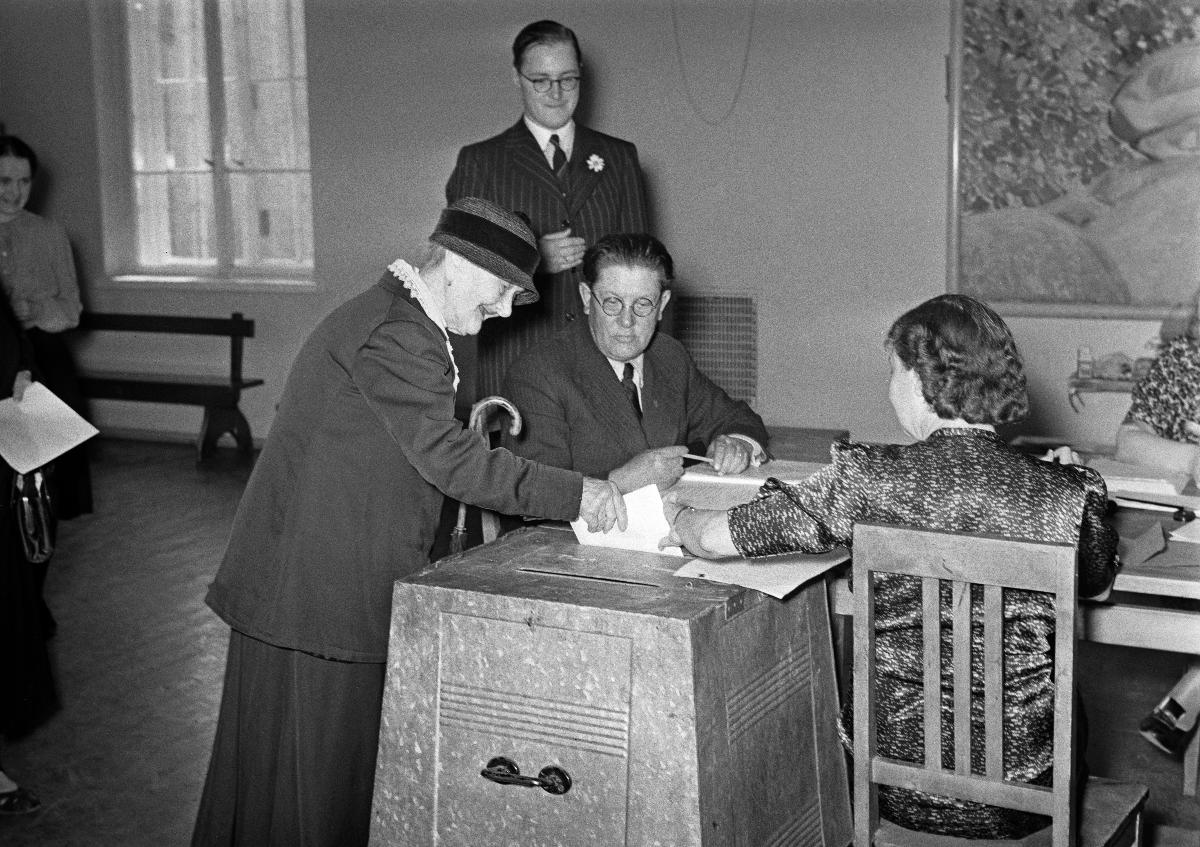
Eduskuntavaalit 1939
Riksdagsvalet 1939; Parliamentary Election in Finland 1939
sisällön kuvaus: Eduskuntavaalit 1939. 96-vuotias Margareta Josefina Björklund äänestää eduskuntavaaleissa Helsingissä 1.7.1939. content description: The Parliamentary Election in Finland 1939. 96-year-old Margareta Josefina Björklund casts her vote on the first voting day of the Parliamentary election in Helsinki 1.7.1939. innehållsbeskrivning: Riksdagsvalet 1939. 96-åriga Margareta Josefina Björklund röstar i riksdagsvalet i Helsingfors 1.7.1939.
Kuvaaja: Sundström, Hugo, kuvaaja
Vuosi: 1939
Paikka: Suomi, Uusimaa, Helsinki
Aiheet: HBL; vaalit; eduskuntavaalit; äänestykset; äänestäjät; naiset; vanhukset (ikäryhmät); elections; general elections; votes; politics; election; parliamentary election; voting; voters; elderly people; women; elderly; val (samhälleliga händelser); riksdagsval; omröstningar; politik; val; röstning; kvinnor; åldringar; väljare